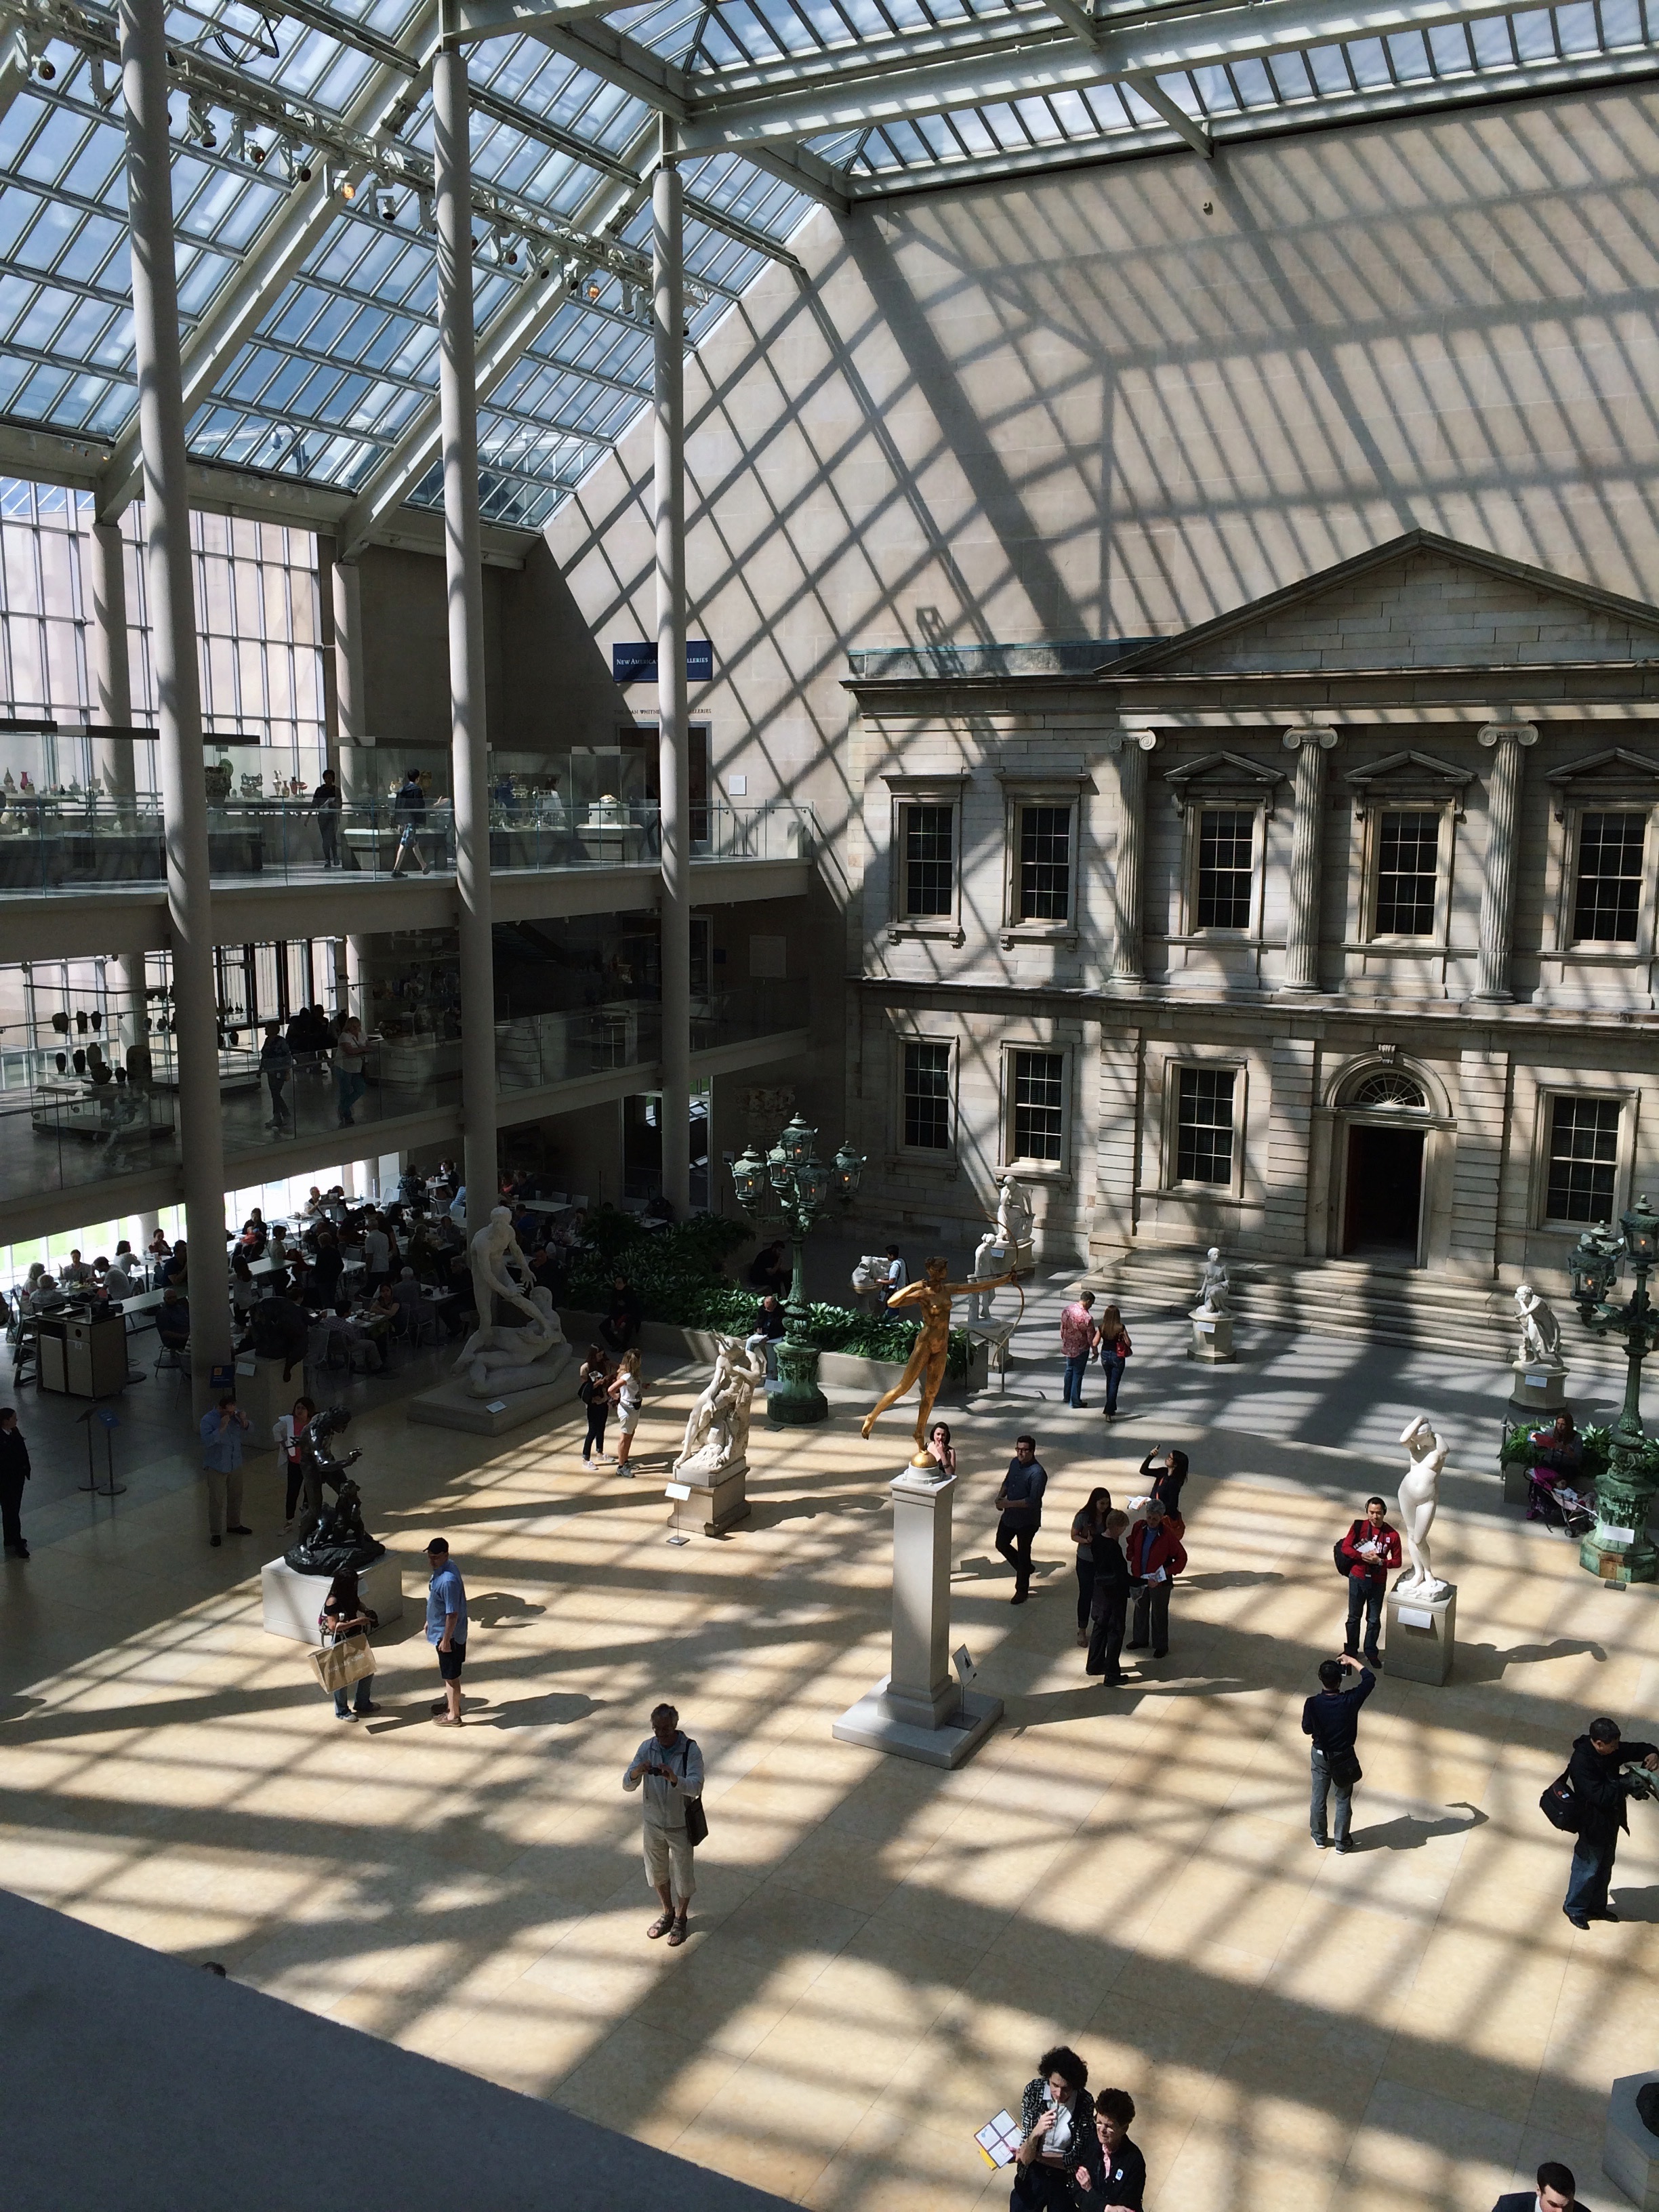
architecture, structure, building, city, downtown, plaza, town square, tourist attraction, retail, shopping mall, urban area